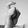
ASL letter: X